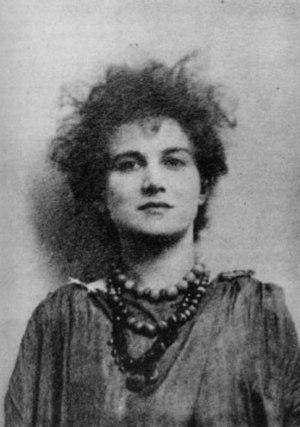
Moina Bergson Mathers est une artiste et occultiste.